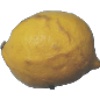
Label: Lemon 1